Jarren Benton

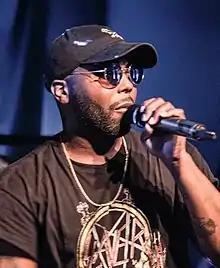
Benton performing in 2017

Jarren Giovanni Benton (born October 26, 1981), is an American rapper from Decatur, Georgia. He signed with California rapper Hopsin's independent record label Funk Volume in 2012, and released his third mixtape, "Freebasing with Kevin Bacon" in June of that year. His debut studio album, "My Grandma's Basement" (2013) received positive critical reception and entered the "Billboard" 200. After the label shut down in 2016, Benton signed with Jay-Z's Roc Nation two years later to release his fourth album, "Yuck Fou" (2018).